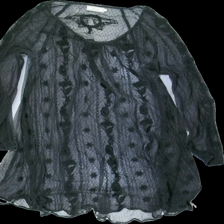
View: front
Type: Blouse
Category: Ladies
Brand: Cream
Colors: Grey
Material: Not applicable
Pattern: Transparent
Cut: C-collar
Size: XL
Season: All
Stains: Minor
Damage: Pulled threads
Price range: <50
Recommended usage: Export